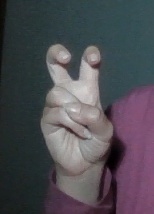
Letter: toot